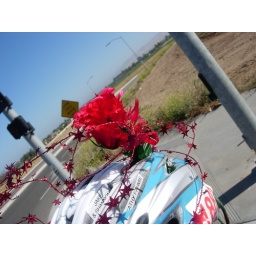
Every year on AIDS/LifeCycle, cyclists dress in red forming a living AIDS ribbon across the land.